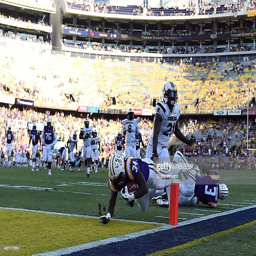
# dives for the goal line during the third quarter of a game against american football team .